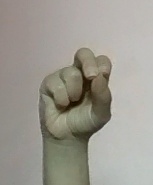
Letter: gaaf